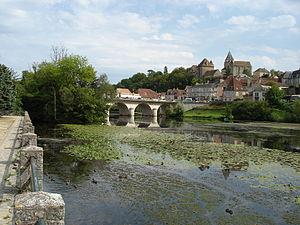
Le Blanc (36)
Le réseau hydrographique de l'Indre est l'ensemble des éléments naturels ou artificiels, drainant le territoire du département de l'Indre. Il regroupe ainsi des cours d'eau ou canaux situés entièrement ou partiellement dans l'Indre.
L'Indre est un département français de la région Centre-Val de Loire qui tire son nom de l'Indre, une rivière qui le traverse. L'Insee et la Poste lui attribuent le numéro de code 36.